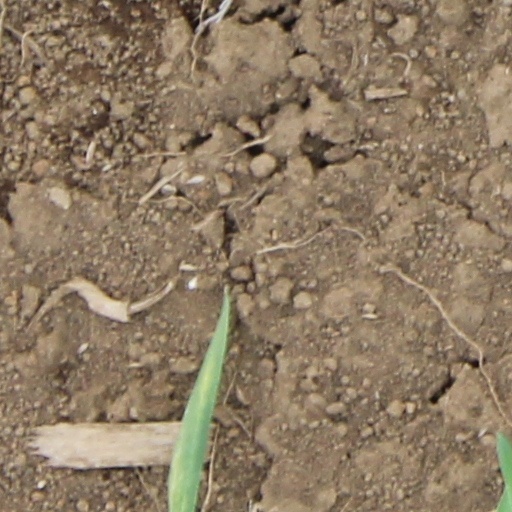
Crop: wheat